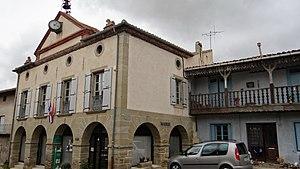
Saint-Papoul - Mairie
Saint-Papoul est une commune française, située dans le département de l'Aude en région Occitanie.